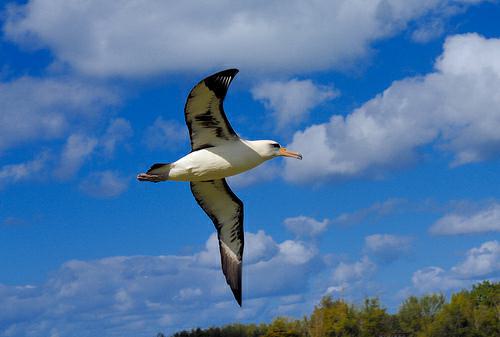
A photo of a laysan albatross